Jim Brieske

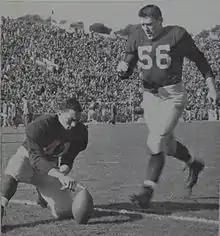
Brieske from 1948 "Michiganensian"

James F. Brieske (May 4, 1923 – November 29, 1968) was an American football placekicker. He played college football for the University of Michigan in 1942, 1946 and 1947. He set Michigan, Rose Bowl, Big Ten Conference, and national collegiate placekicking records and was the second leading scorer on Michigan's undefeated 1947 Michigan Wolverines football team. For more than two decades, he held the Michigan records for most successful point after touchdown ("PAT") conversions in a career (107), season (52), and game (9). Brieske's college football career was interrupted by service in the United States Navy during the 1944 and 1945 football seasons. His kicking foot was amputated in 1967 due to cancer. He died the following year at age 45 following surgery to remove growths from his lungs.